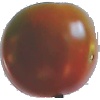
Label: Tomato Maroon 1